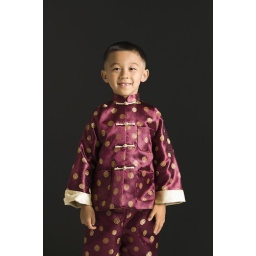
Asian boy in traditional attire standing against black background.